History of Shepherd's Bush

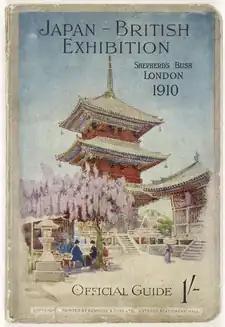
Guidebook of the Japan-British Exhibition of 1910

The Japan-British Exhibition of 1910 (日英博覧会, Nichi-Ei Hakuran-kai) took place on the exhibition site from 14 May 1910 to 29 October 1910. It was the largest international exposition that the Empire of Japan had participated in to date, and was driven by a desire of Japan to develop a more favorable public image in Great Britain following the renewal of the Anglo-Japanese Alliance. It was also hoped that the display of manufactured products would lead to increased Japanese trade with Britain.